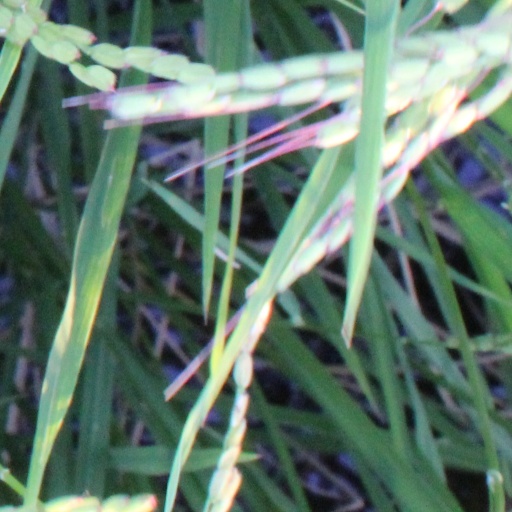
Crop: rice